Marc Bolan

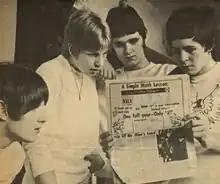
Bolan (far right) with John's Children in 1967

In 1966, Bolan turned up at Simon Napier-Bell's front door with his guitar and proclaimed that he was going to be a big star and he needed someone to make all of the arrangements. Napier-Bell invited Bolan in and listened to his songs. A recording session was immediately booked and the songs were very simply recorded (most of them were not actually released until 1974, on the album "The Beginning of Doves"). Only "Hippy Gumbo", a sinister-sounding, baroque folk-song, was released at the time as Bolan's third unsuccessful single. One song, "You Scare Me to Death", was used in a toothpaste advertisement. Some of the songs also resurfaced in 1982, with additional instrumentation added, on the album "You Scare Me to Death". Napier-Bell managed the Yardbirds and John's Children and was at first going to slot Bolan into the Yardbirds. In early 1967, he eventually settled instead for John's Children because they needed a songwriter and he admired Bolan's writing ability. The band achieved some success as a live act but sold few records. A John's Children single written by Bolan called "Desdemona" was banned by the BBC for its line "lift up your skirt and fly".